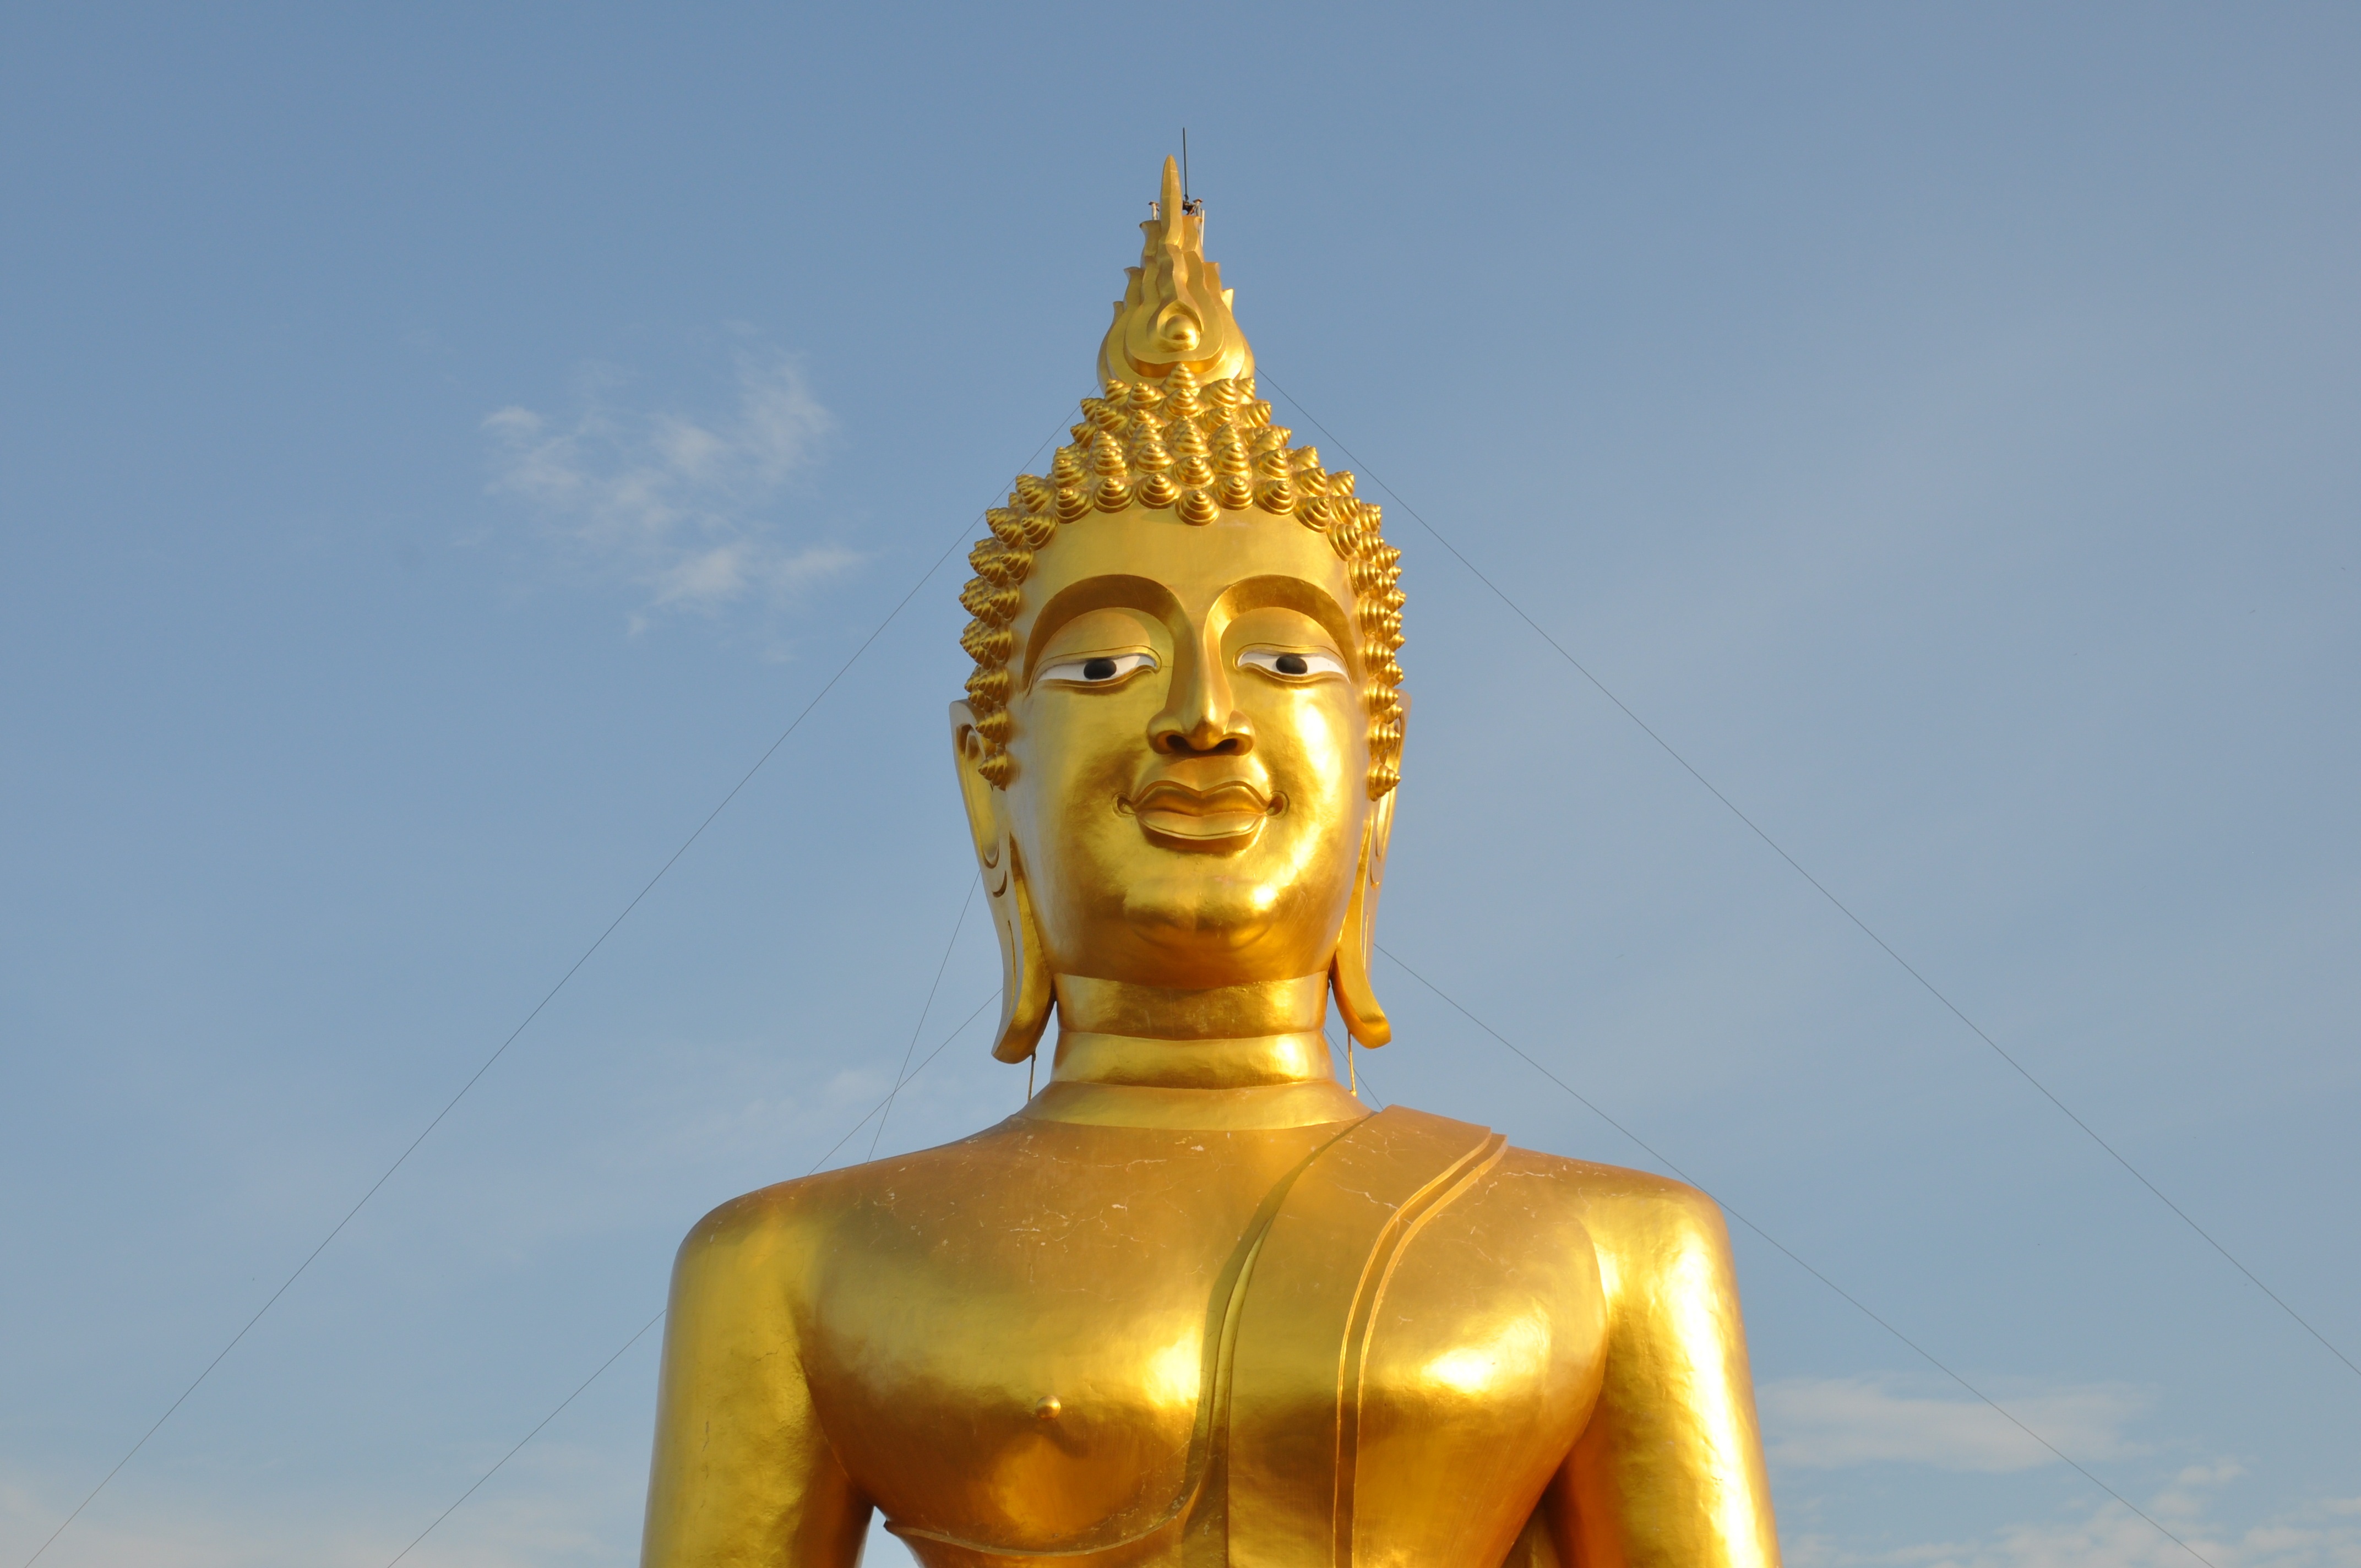
architecture, sky, monument, travel, statue, buddhist, buddhism, religion, asia, thailand, sculpture, religious, gold, temple, buddha, culture, bangkok, thai, wat, gautama buddha